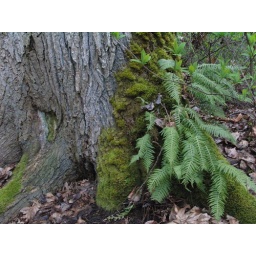
St. Edwards State Park; plants found within 15 feet of lake shore bank edge.